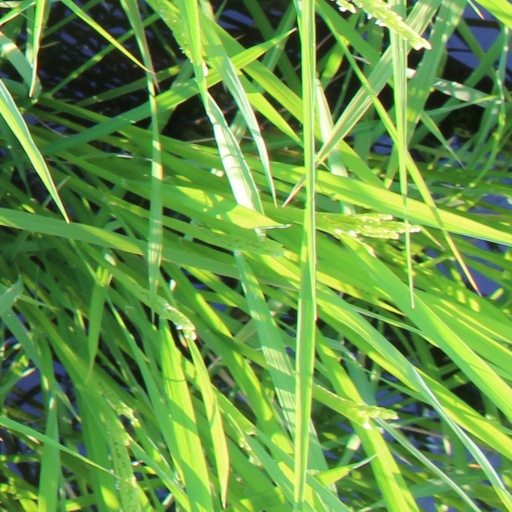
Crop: rice